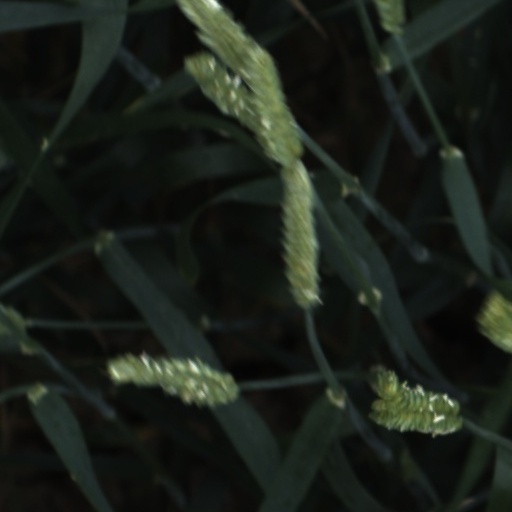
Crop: wheat